Cleveland, Columbus and Cincinnati Railroad

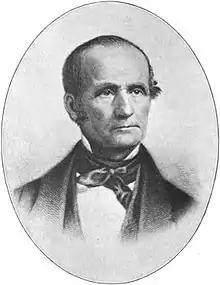
Alfred Kelley

Financier Edmund Dwight, representing the wealthy Dwight family of Massachusetts and New York, visited the city in August 1847. The Dwights and Kelleys had invested in a bank in Cleveland, and the Dwights were strongly interested in Ohio railroads. Edmund Dwight told the board that improved investor confidence was needed to raise funds, and this required that the board seek a new leader who could ensure the efficient and timely construction of a well-built railroad. Allen resigned the presidency, and the board elected Alfred Kelley and Leonard Case Jr. to the board of directors. Kelley was appointed president on August 13. Kelly was well known throughout the state as the "father of the Ohio and Erie Canal", and was one of the most dominant commercial, financial, and political people in Ohio in the first half of the 1800s. He was also one of the ablest bankers and financiers in the state.